Baby bottle

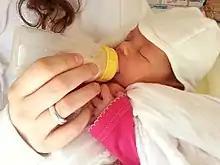
Newborn drinking milk from a bottle

A baby bottle, nursing bottle, or feeding bottle is a bottle with a "teat" (also called a "nipple" in the US) attached to it, which creates the ability to drink via suckling. It is typically used by infants and young children, or if someone cannot (without difficulty) drink from a cup, for feeding oneself or being fed. It can also be used to feed non-human mammals, whose mother cannot feed their young or mammals which have no mother.